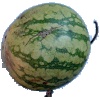
Label: Watermelon 1